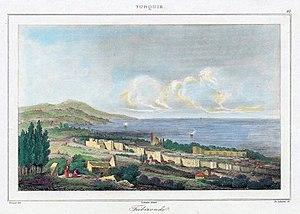
Charles de Lalaisse, ou Charles Lalaisse né François Édouard Charles Delalaisse le 22 août 1811 à Nancy, et mort à Paris le 21 janvier 1892, est un graveur d'interprétation, lithographe, dessinateur et illustrateur français.